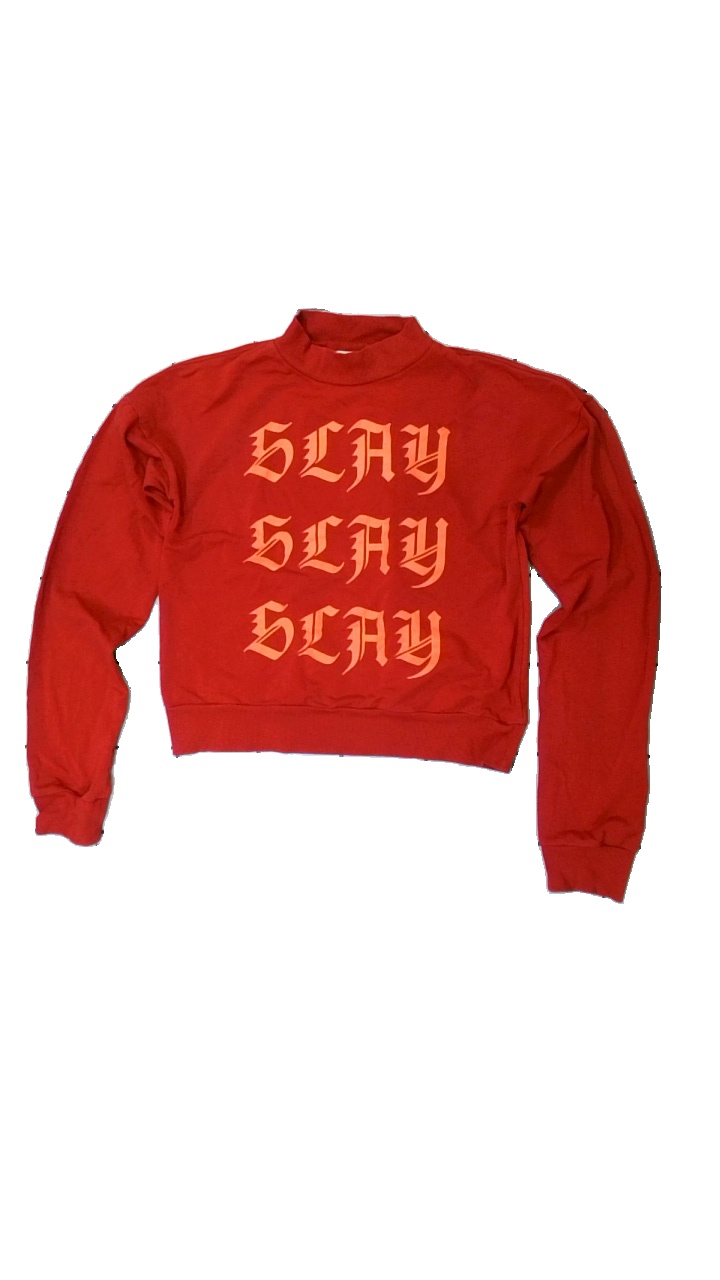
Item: Sweater (Ladies)
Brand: Stay
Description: röd långärmad tjocktröja med orange text fram, luktar lite fuktigt
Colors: Red, Orange
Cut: Regular
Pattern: Other
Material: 100% cotton
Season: All
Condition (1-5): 4
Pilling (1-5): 5
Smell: Minor
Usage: Reuse
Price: <50